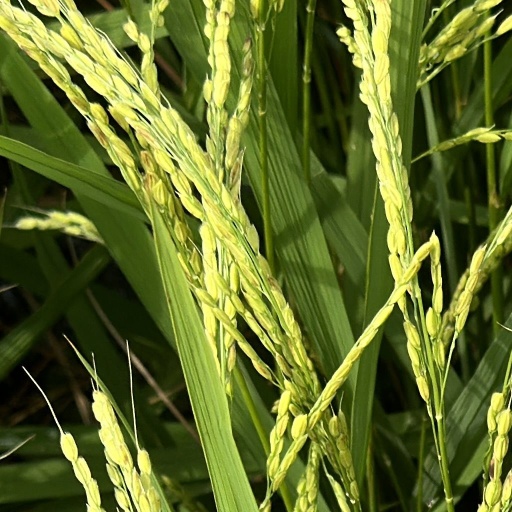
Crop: rice